Scouts (The Scout Association)

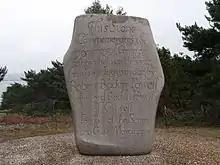
Stone marking the site of the 1907 camp on Brownsea Island.

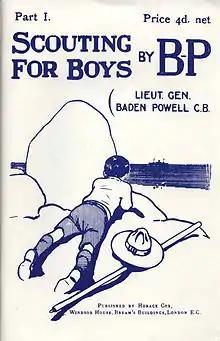
The cover of "Scouting for Boys".

The Scout section emerged from the ideas of Scouting's founder Robert Baden-Powell for a training scheme for boys based on the skills learned in the army. Before these were published the format was tested at an experimental camp on Brownsea Island in Dorset in August 1907 lasting eight days and attended by 22 boys for a range of class backgrounds in London. Concepts still key to the movement, such as the patrol system, ceremonies and scoutcraft emerged from this camp.